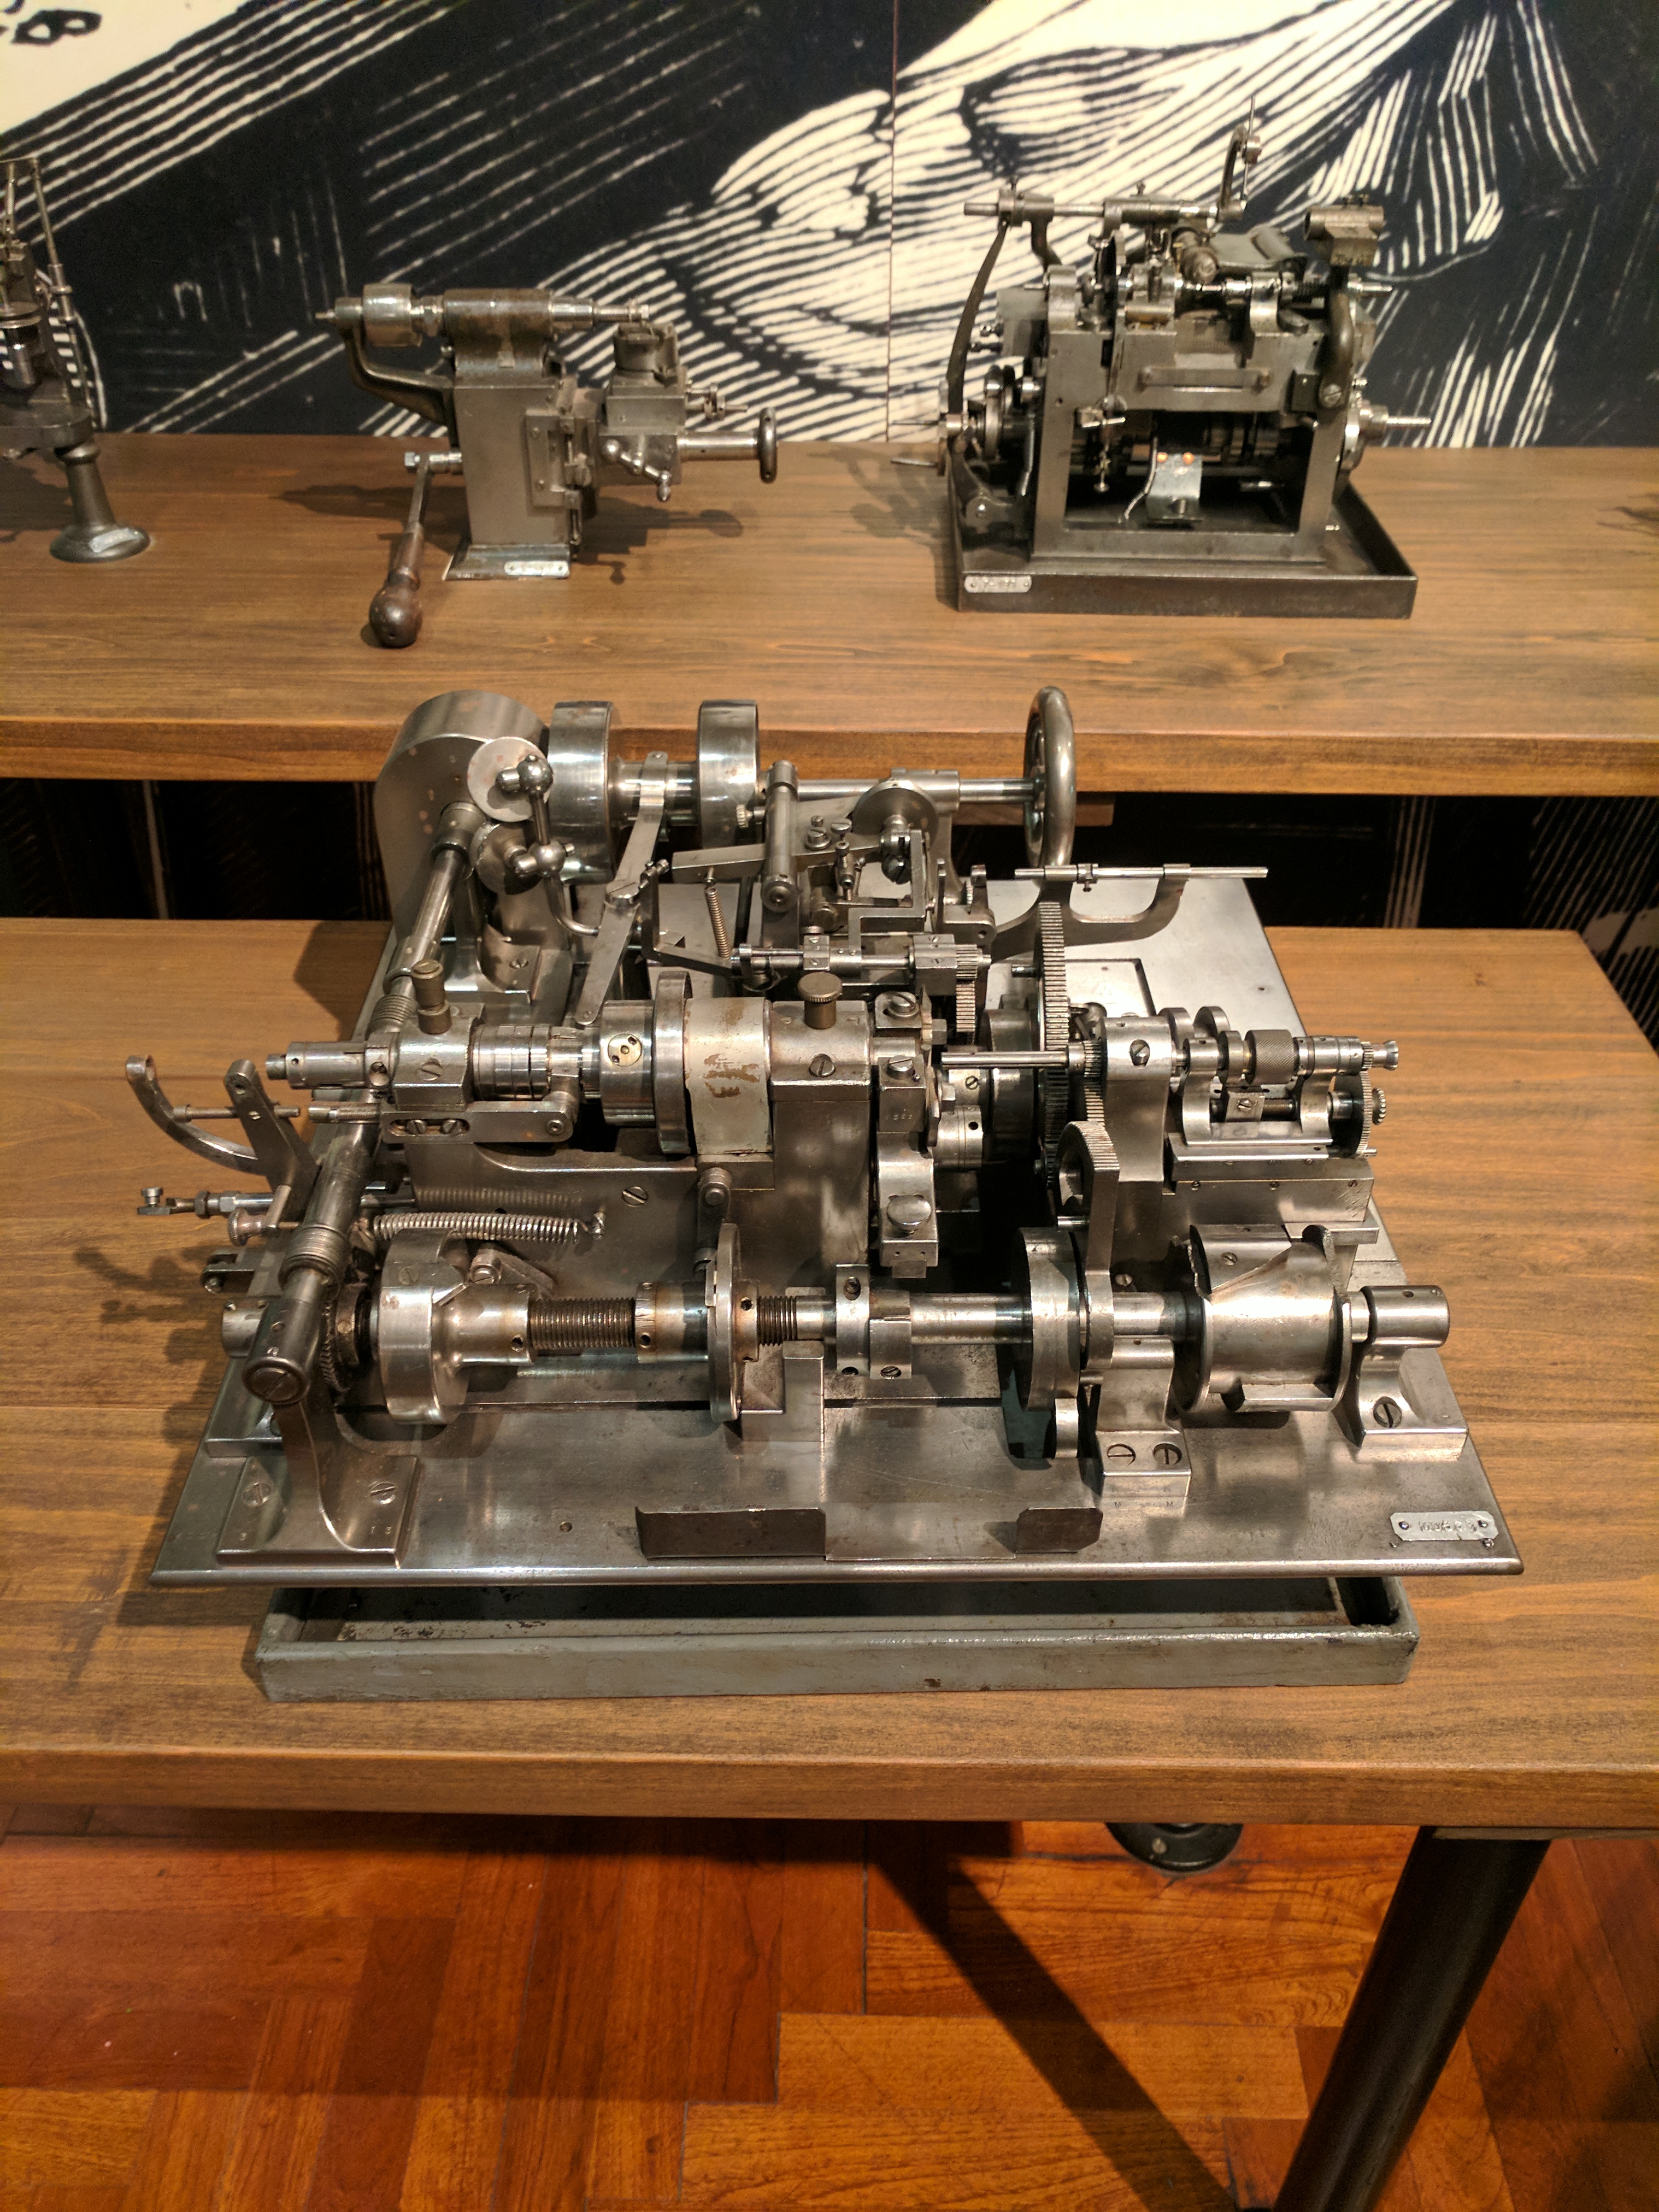
ford, museum, car, cars, auto, automobile, automobiles, machine, machines, truck, trucks, tractor, tractors, plane, planes, train, trains, architecture, scale model, wood, hardwood, metal